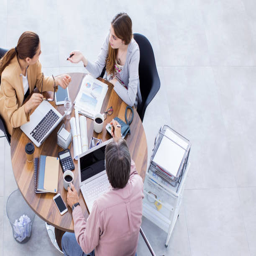
business people working in the office